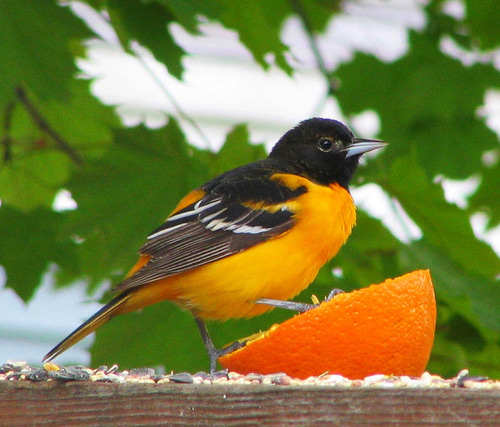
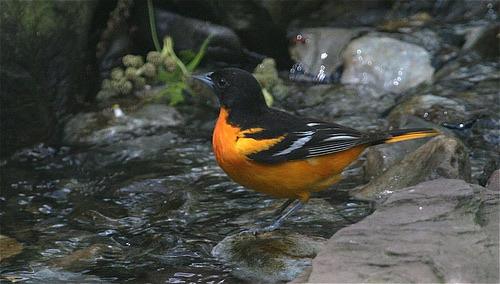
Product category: misc
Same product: yes